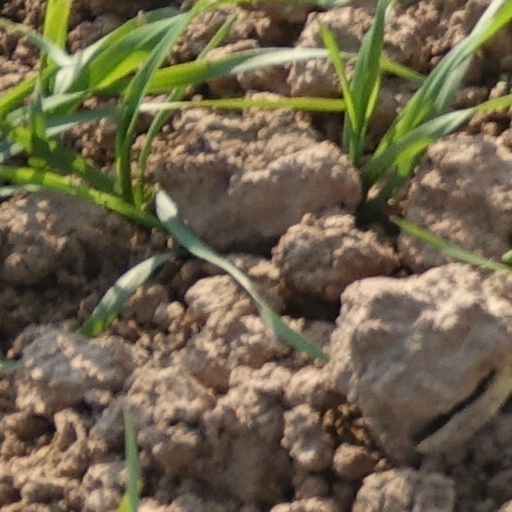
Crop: wheat